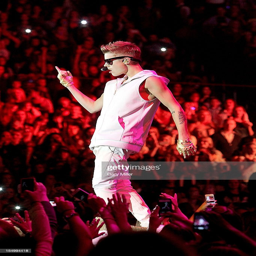
pop artist performs in concert during his tour .